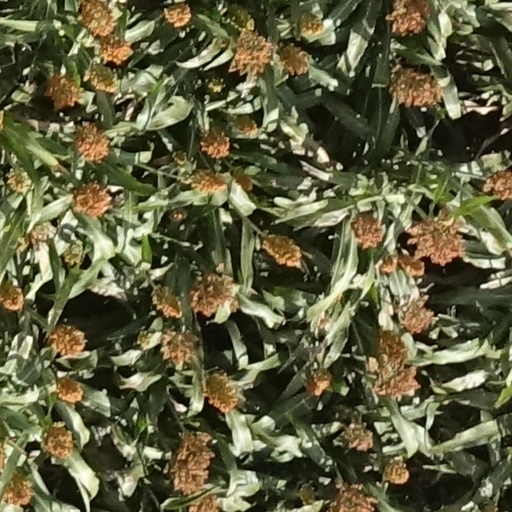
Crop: sorghum